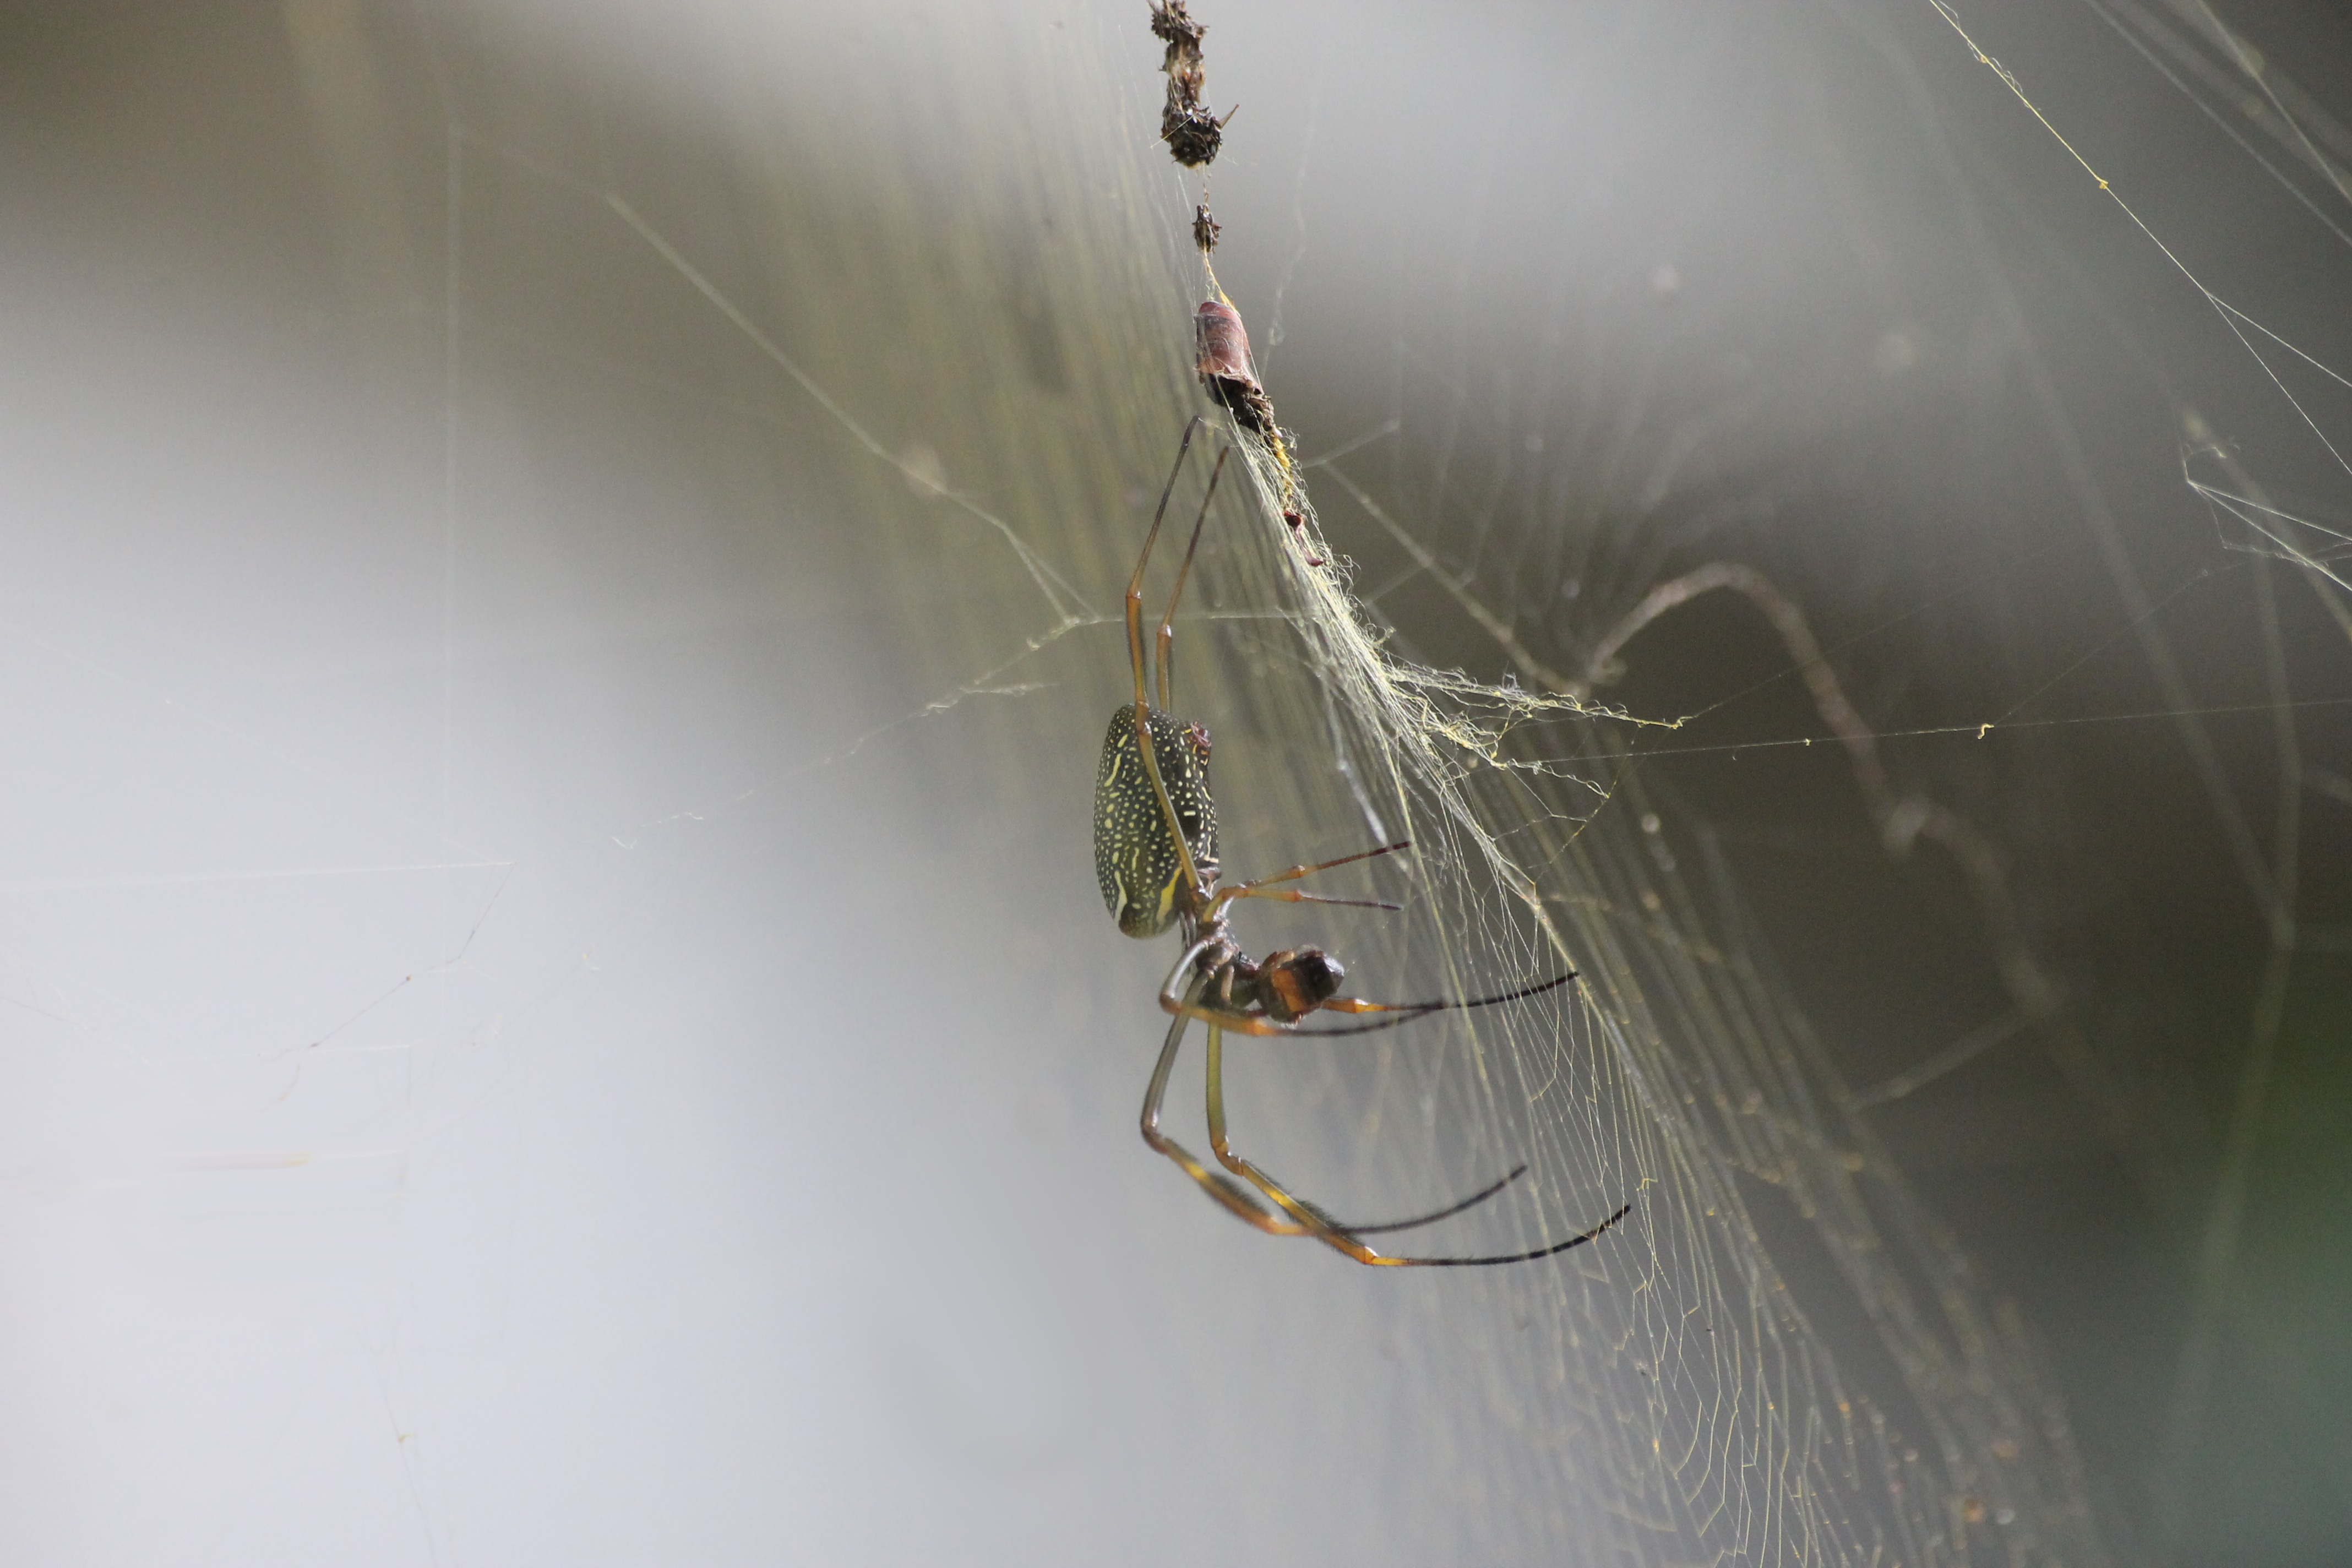
nature, wing, spiderweb, wildlife, insect, fauna, invertebrate, cobweb, close up, spider, arachnid, brazil, macro photography, arthropod, serra dos orgaos national park, terasopolis